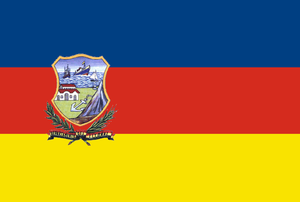
Le département du Littoral, plus communément connu sous le nom de la côte bolivienne, comprenait l'étendue de la côte pacifique du désert d'Atacama inclut dans le territoire de la Bolivie depuis sa création en 1825 jusqu'en 1879, quand il a été perdu au profit du Chili.